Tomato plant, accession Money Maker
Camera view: bottom (45 deg); turntable rotation: 240 degrees
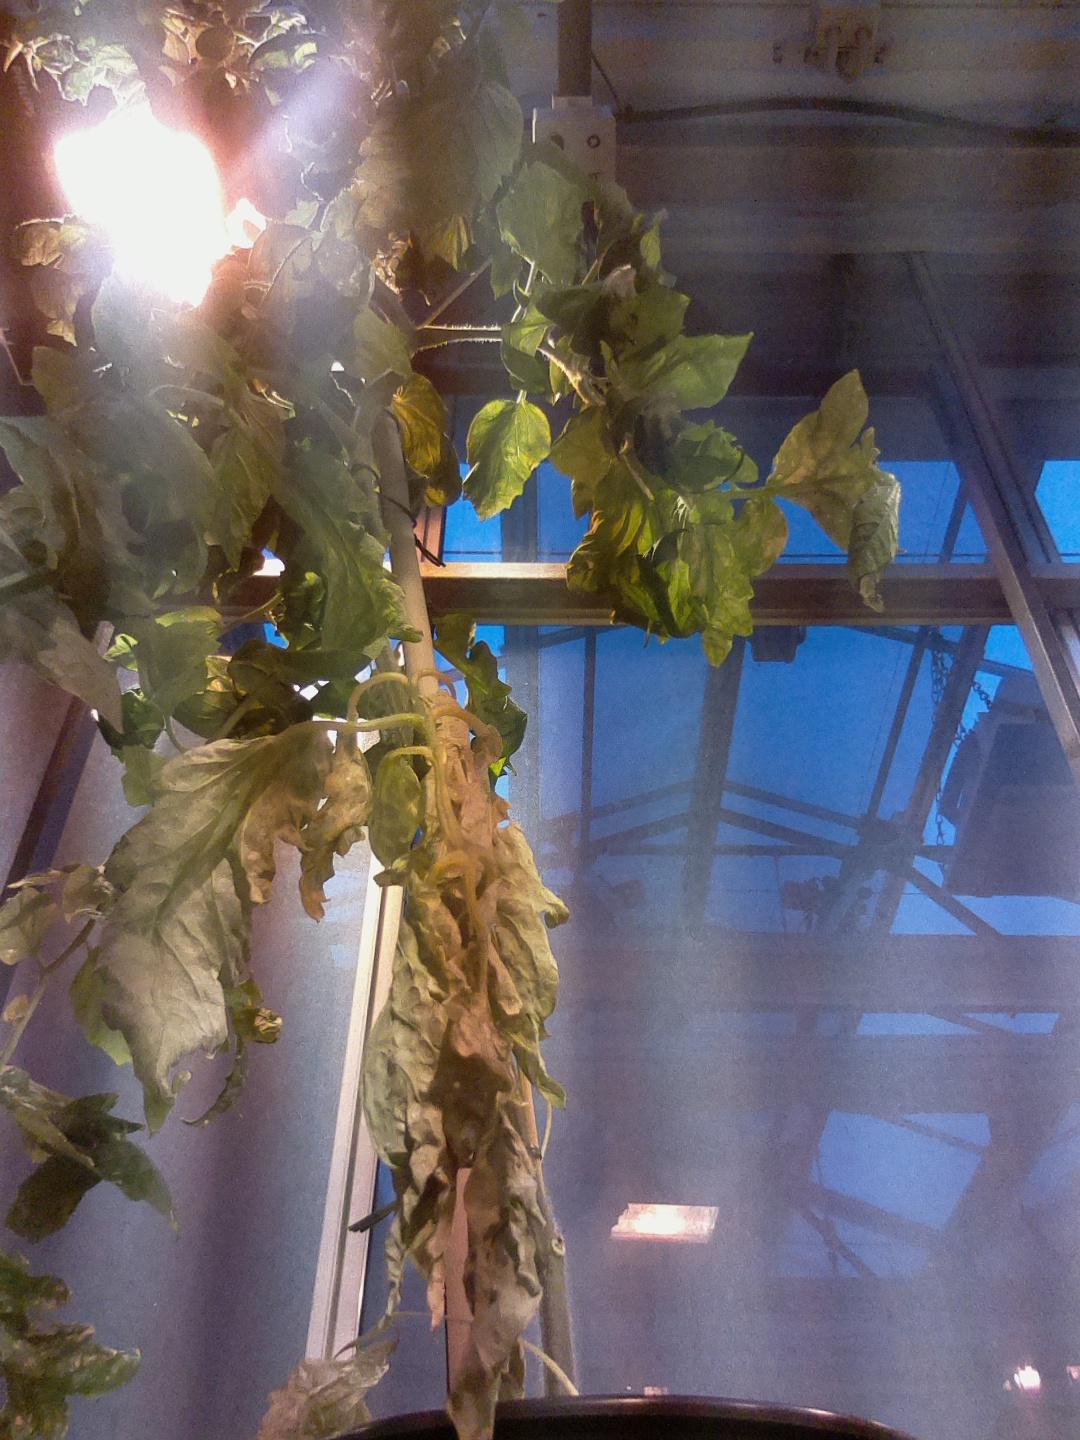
BBCH growth stage 72: 20%-30% of final fruit size